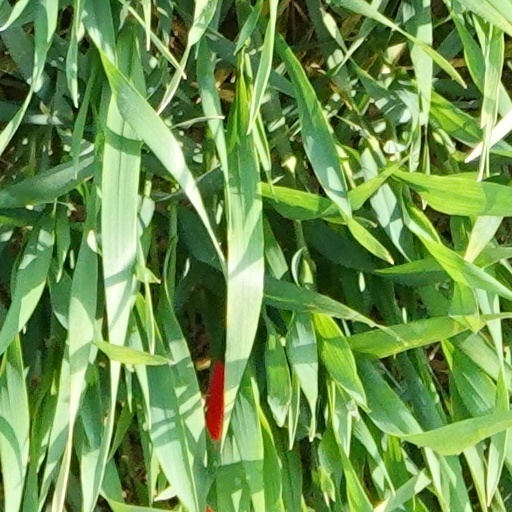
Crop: wheat